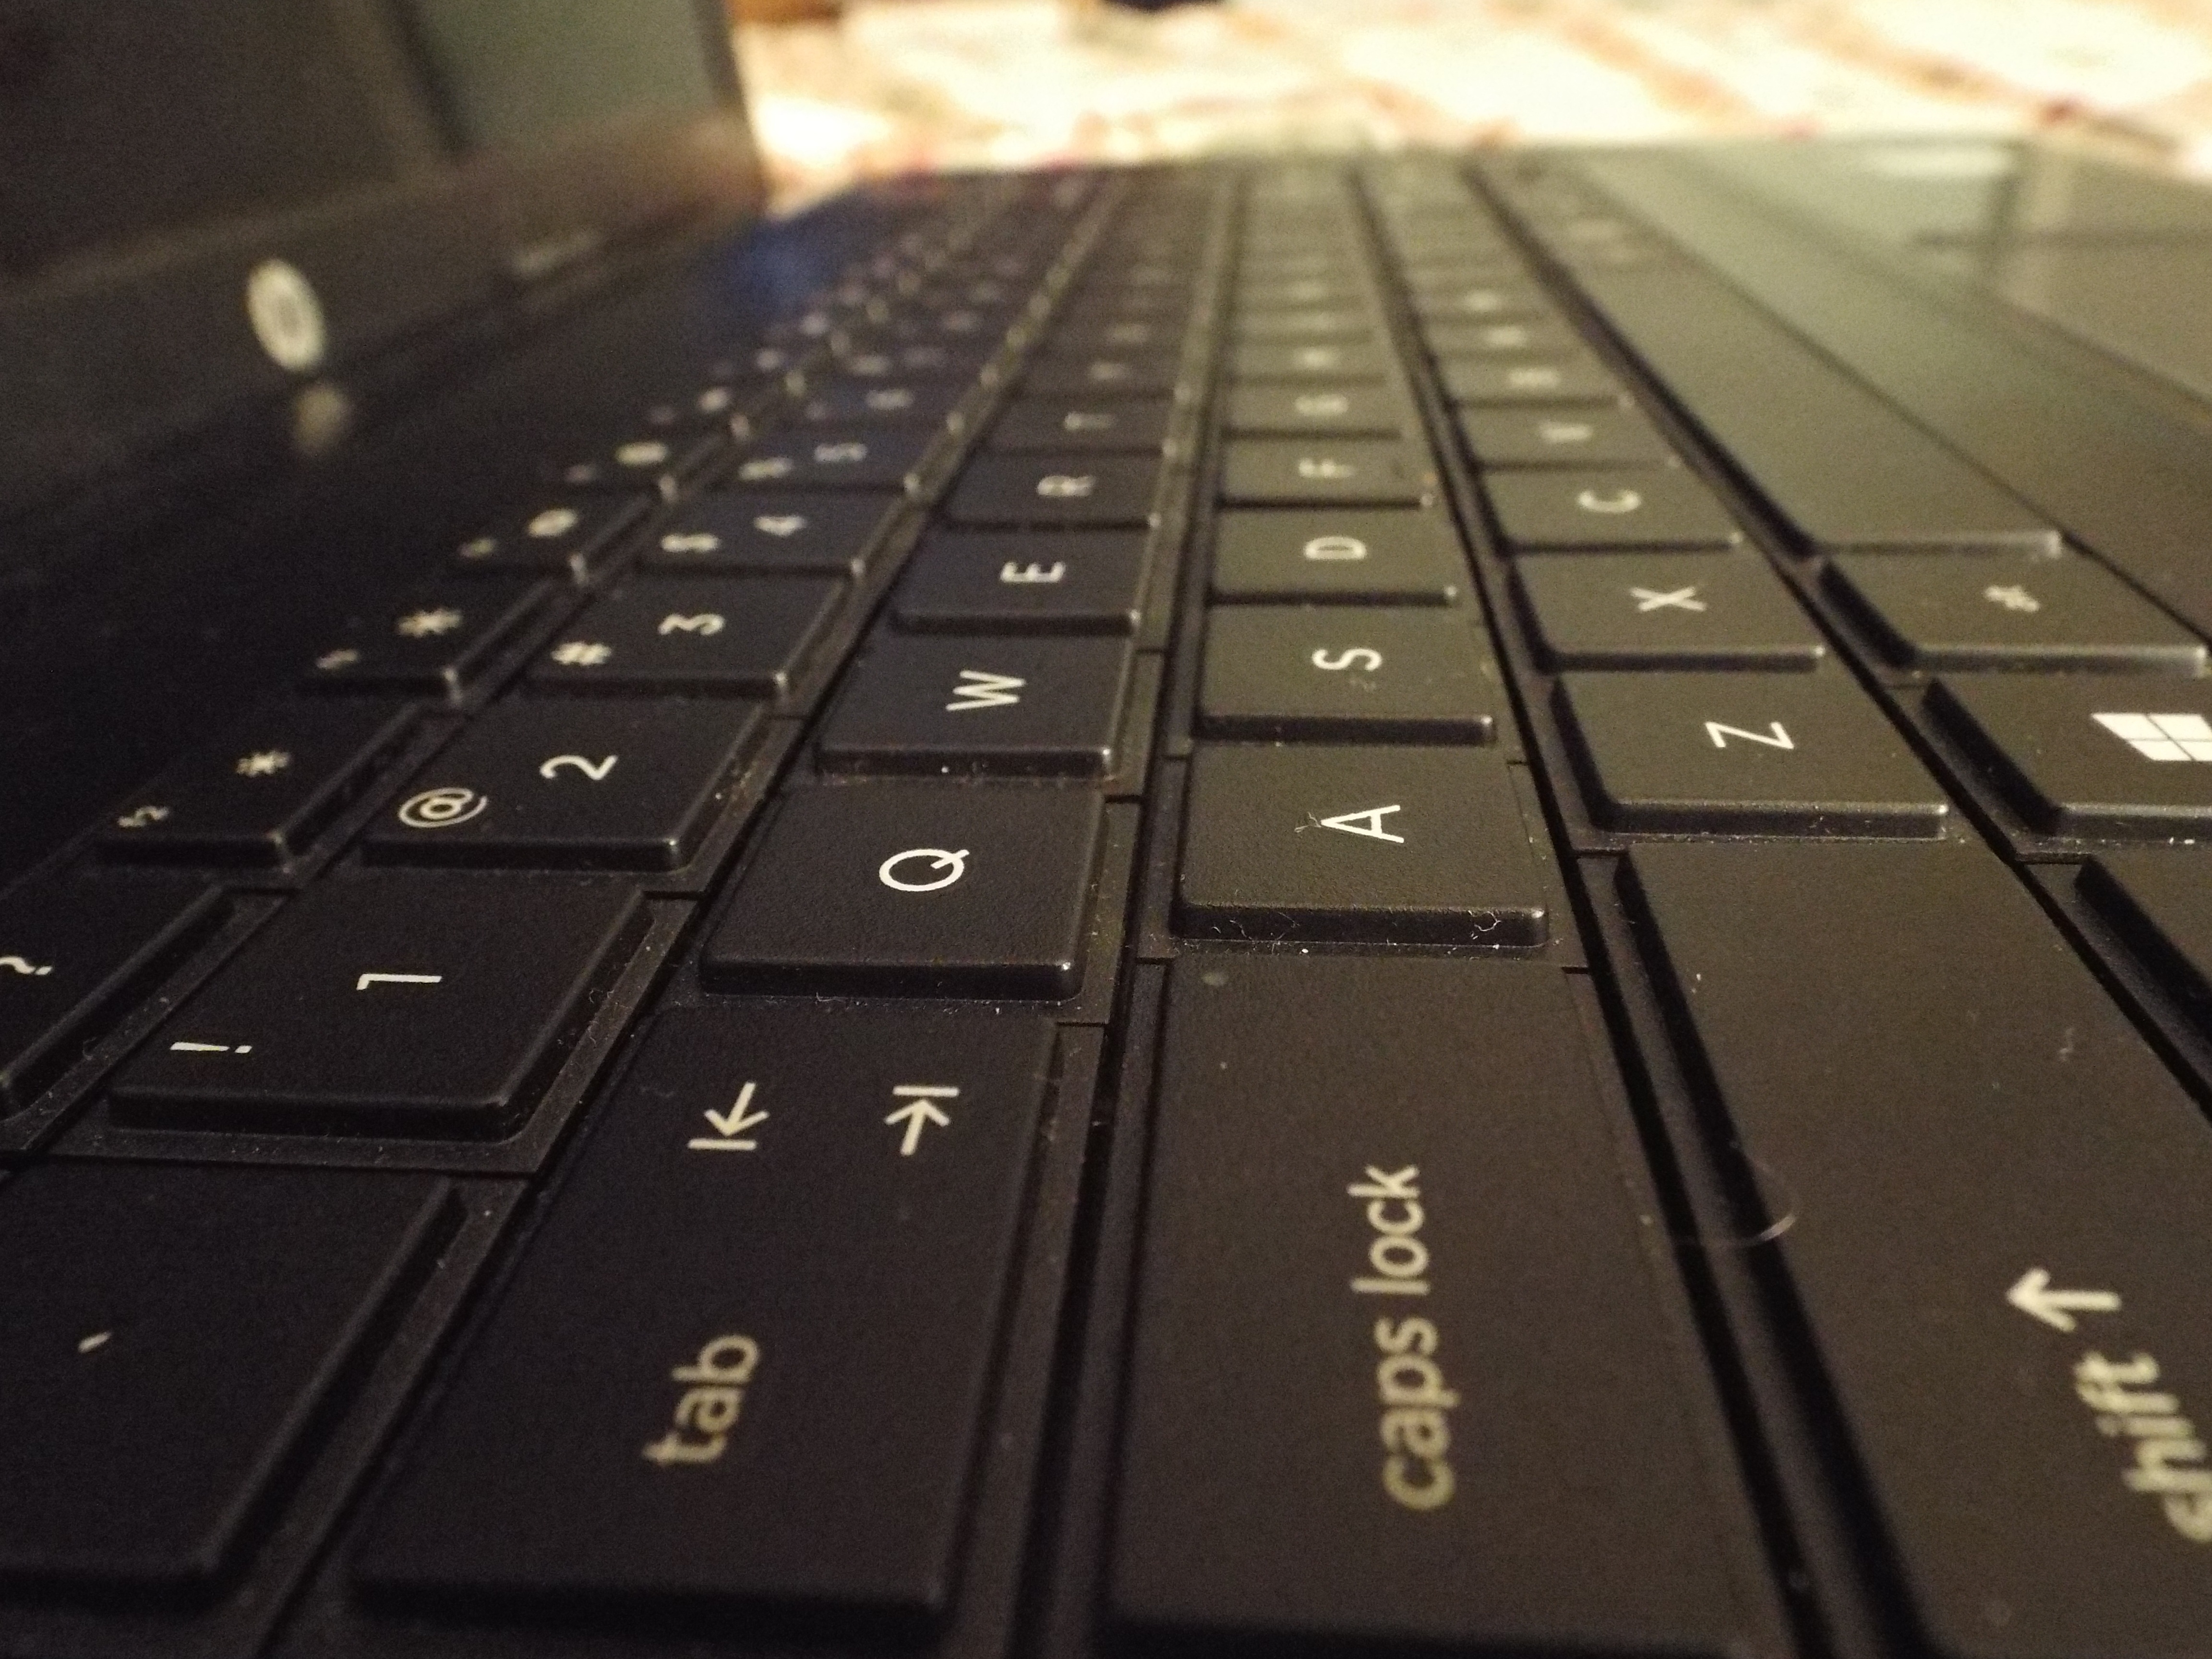
laptop, computer, keyboard, technology, number, closeup, device, close up, tech, pc, screenshot, computer keyboard, musical keyboard, personal computer hardware